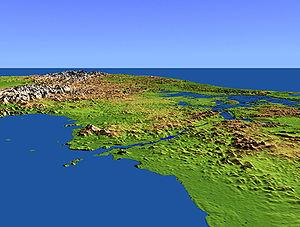
L'histoire de la tour Eiffel relate les origines et la construction du monument parisien.
Le canal de Panama est un canal maritime de 77 km de long, qui traverse l’isthme de Panama en Amérique centrale, reliant l’océan Pacifique et l’océan Atlantique. Sa construction a été l'un des projets d’ingénierie les plus difficiles jamais entrepris. Son influence sur le commerce maritime a été considérable, puisque les navires n’ont plus eu besoin de faire route par le cap Horn et le passage de Drake, à la pointe australe de l’Amérique du Sud. Un navire allant de New York à San Francisco par le canal parcourt 9 500 kilomètres, moins de la moitié des 22 500 kilomètres du voyage par le cap Horn.